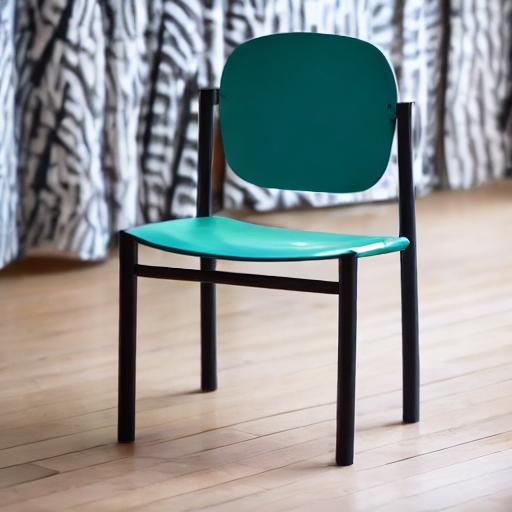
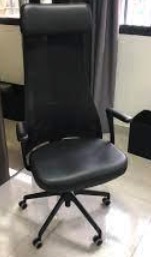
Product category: items_chair
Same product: no